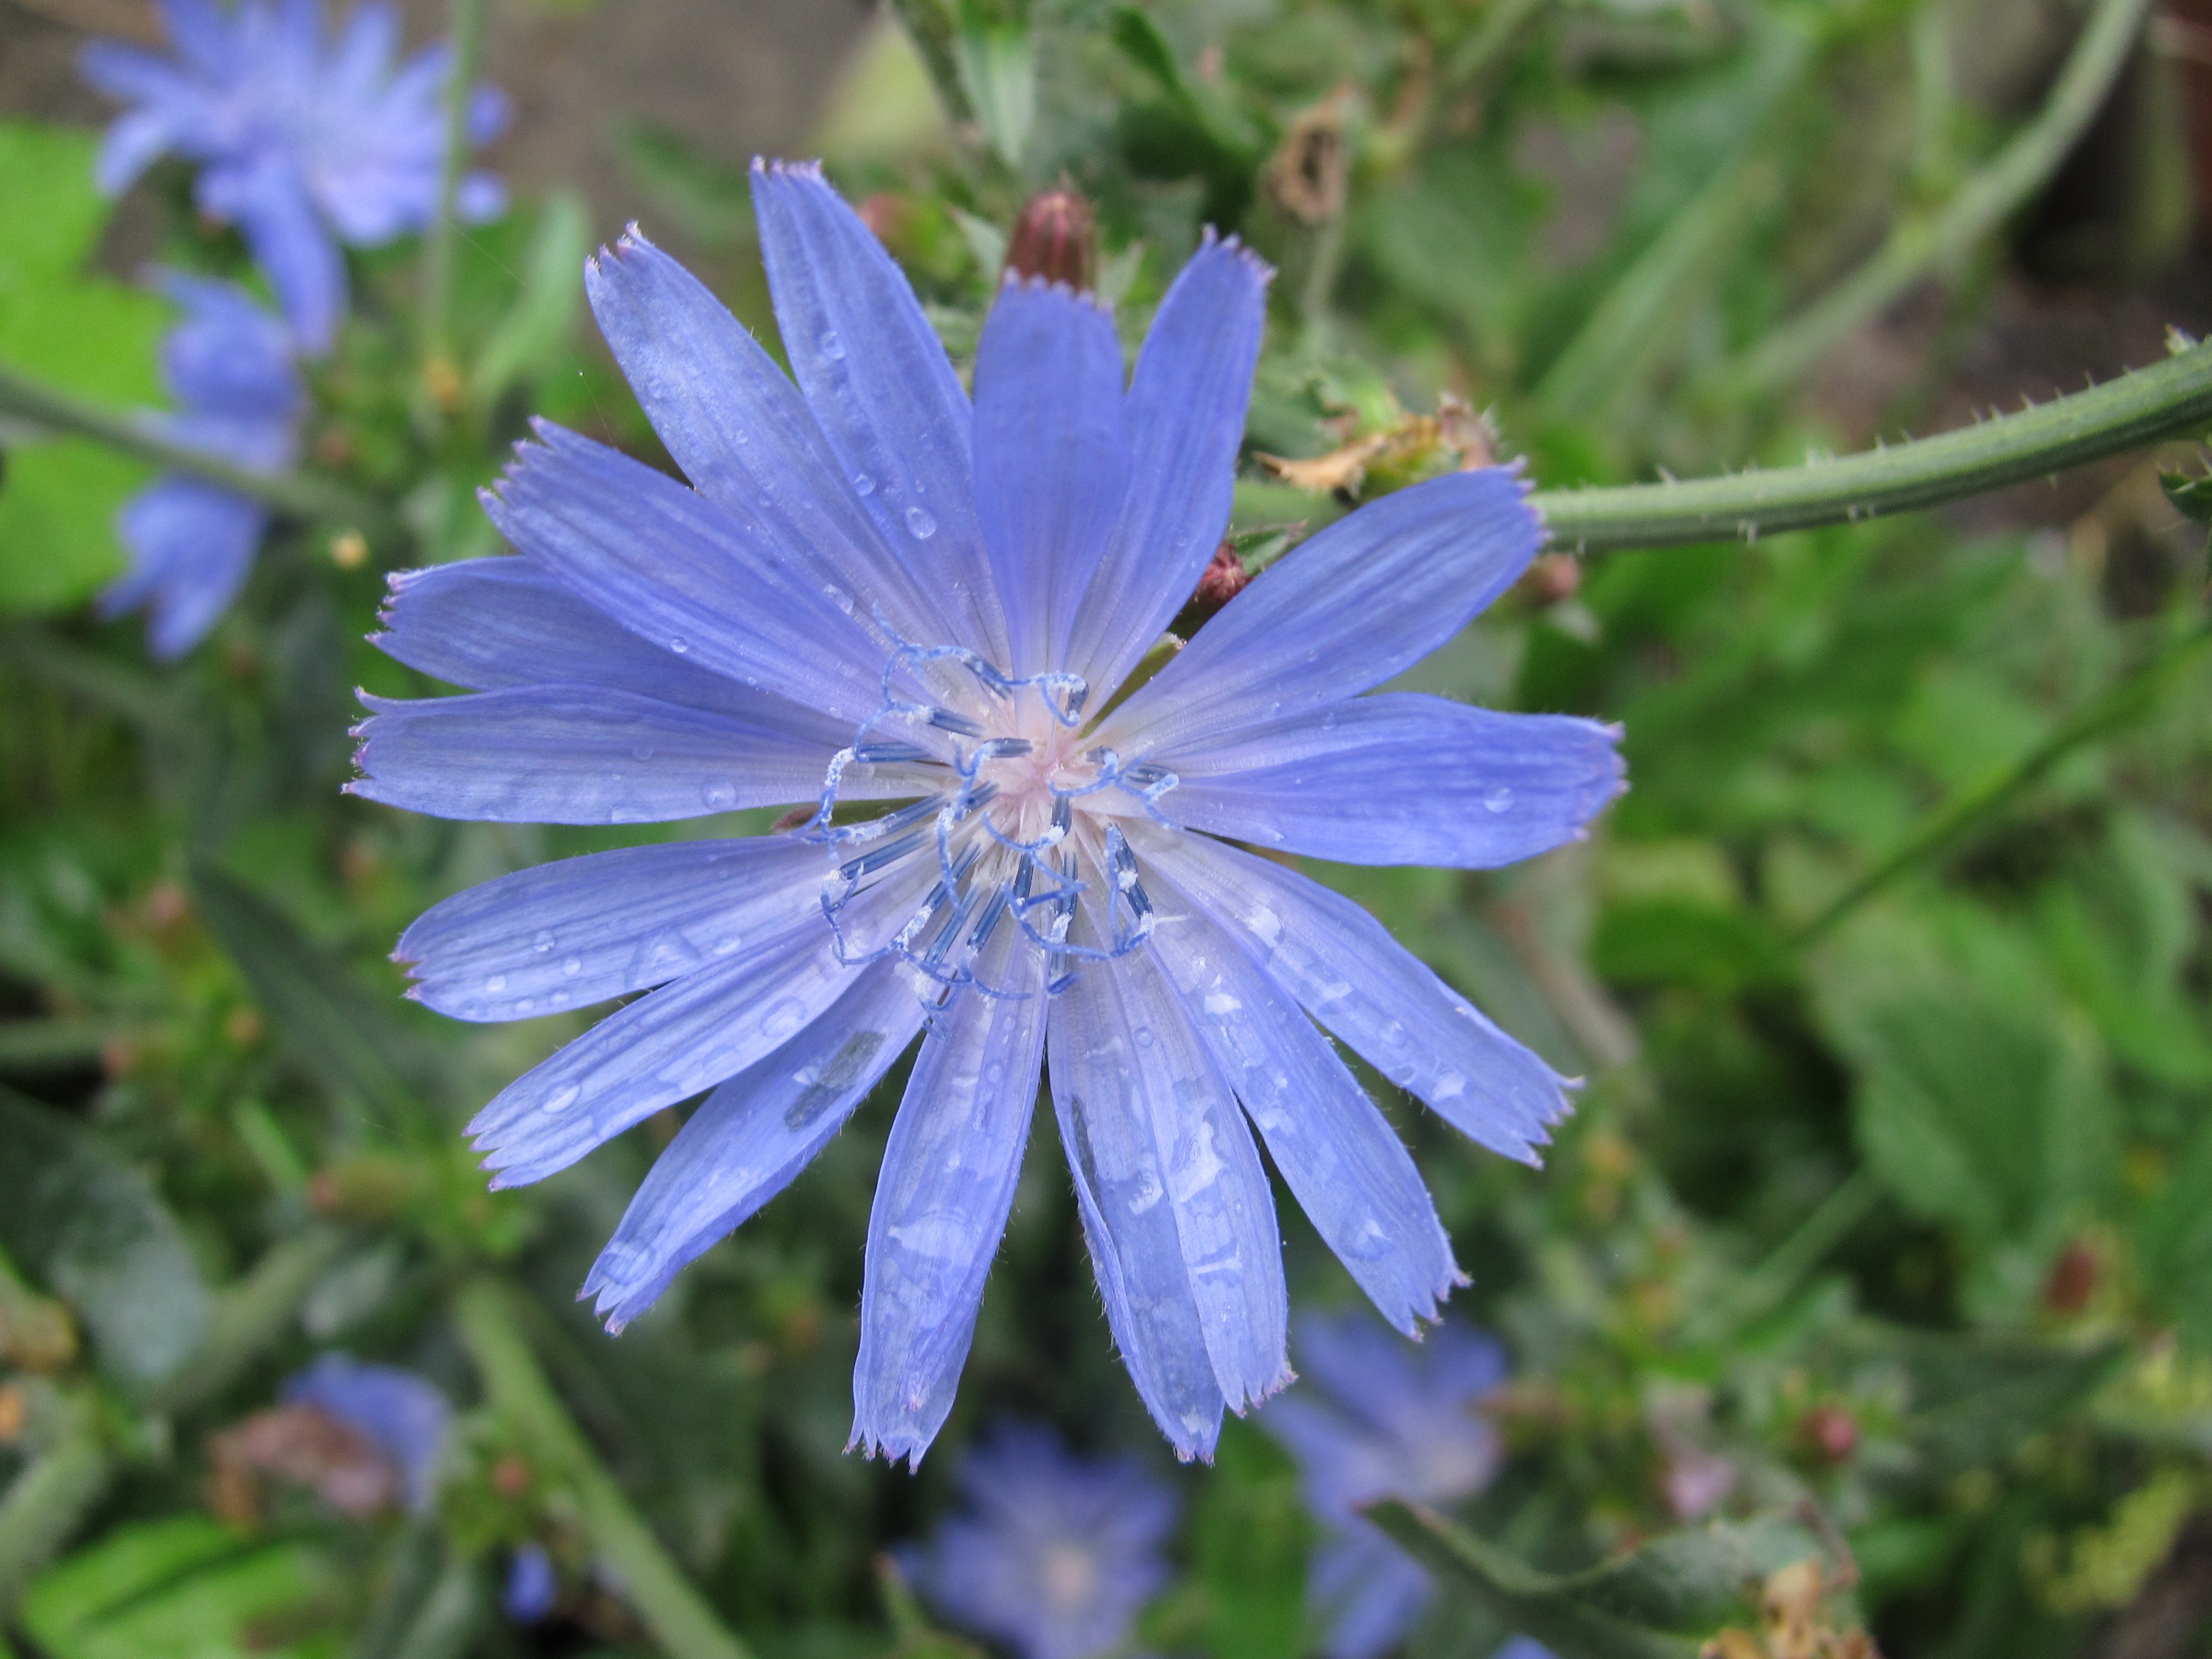
blossom, plant, flower, purple, bloom, summer, food, herb, produce, vegetable, park, botany, flora, wildflower, cornflower, chicory, macro photography, flowering plant, herbaceous plant, plant stem, land plant, leaf vegetable